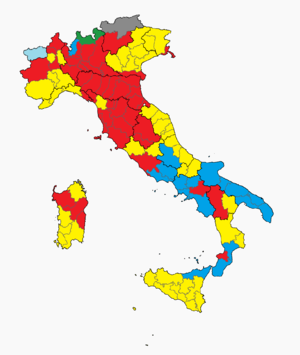
Les élections générales italiennes de 2013 se sont déroulées les 24 et 25 février 2013. Elles se sont tenues à la suite de la dissolution du Parlement du 22 décembre 2012, afin de désigner les 630 députés de la Chambre des députés et les 315 sénateurs élus du Sénat de la République, selon la loi électorale de 2005 pour la XVIIᵉ législature, d'une durée normale de 5 ans. Elles sont légèrement anticipées puisque l'échéance naturelle de la législature correspond à fin mars, début avril. Trois élections régionales anticipées, en Lombardie, Latium et Molise, se déroulent en même temps.